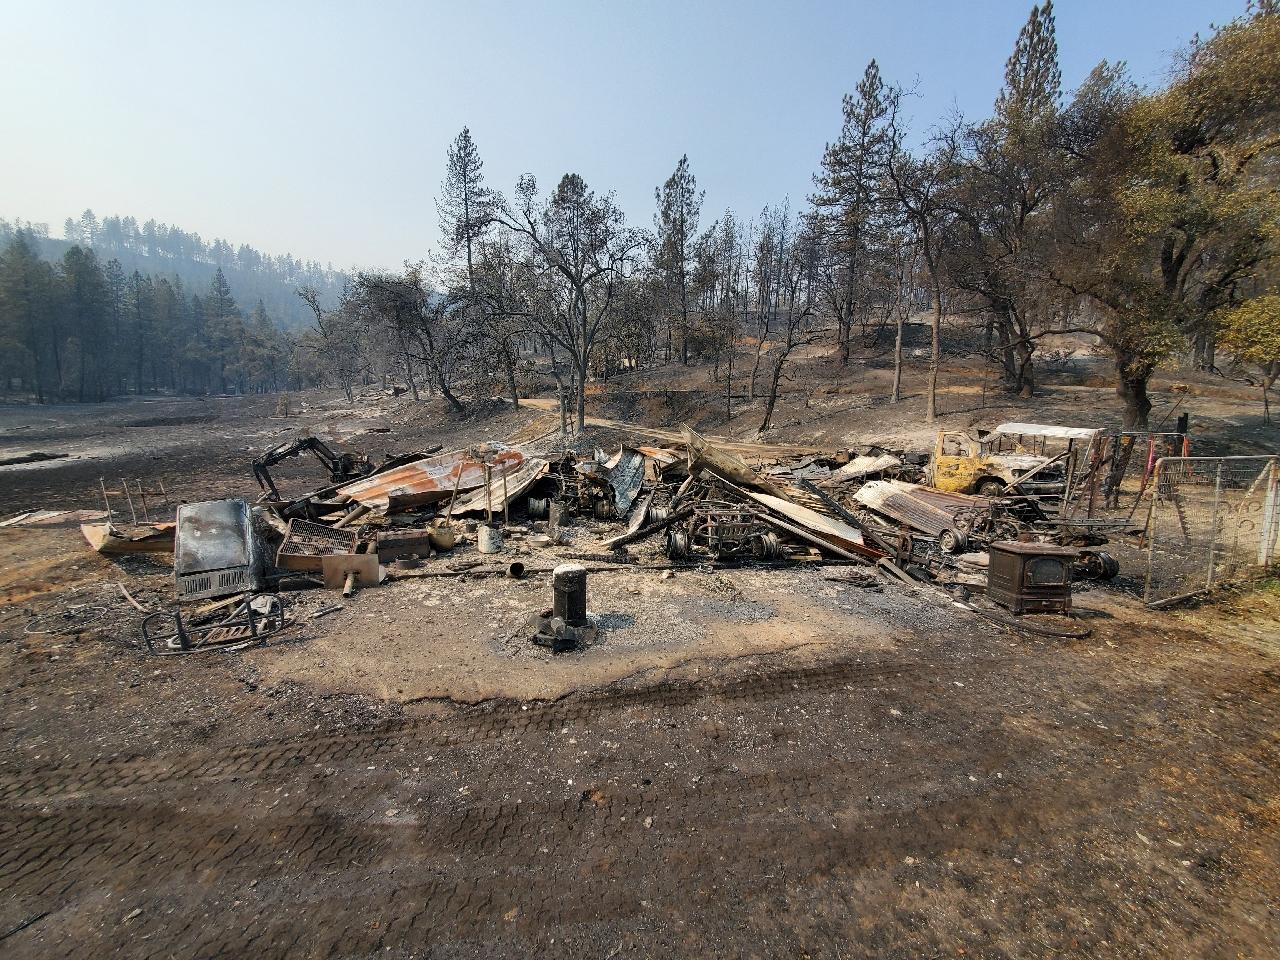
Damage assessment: destroyed